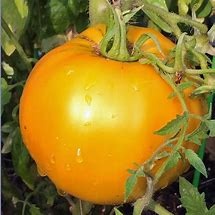
Label: tomato